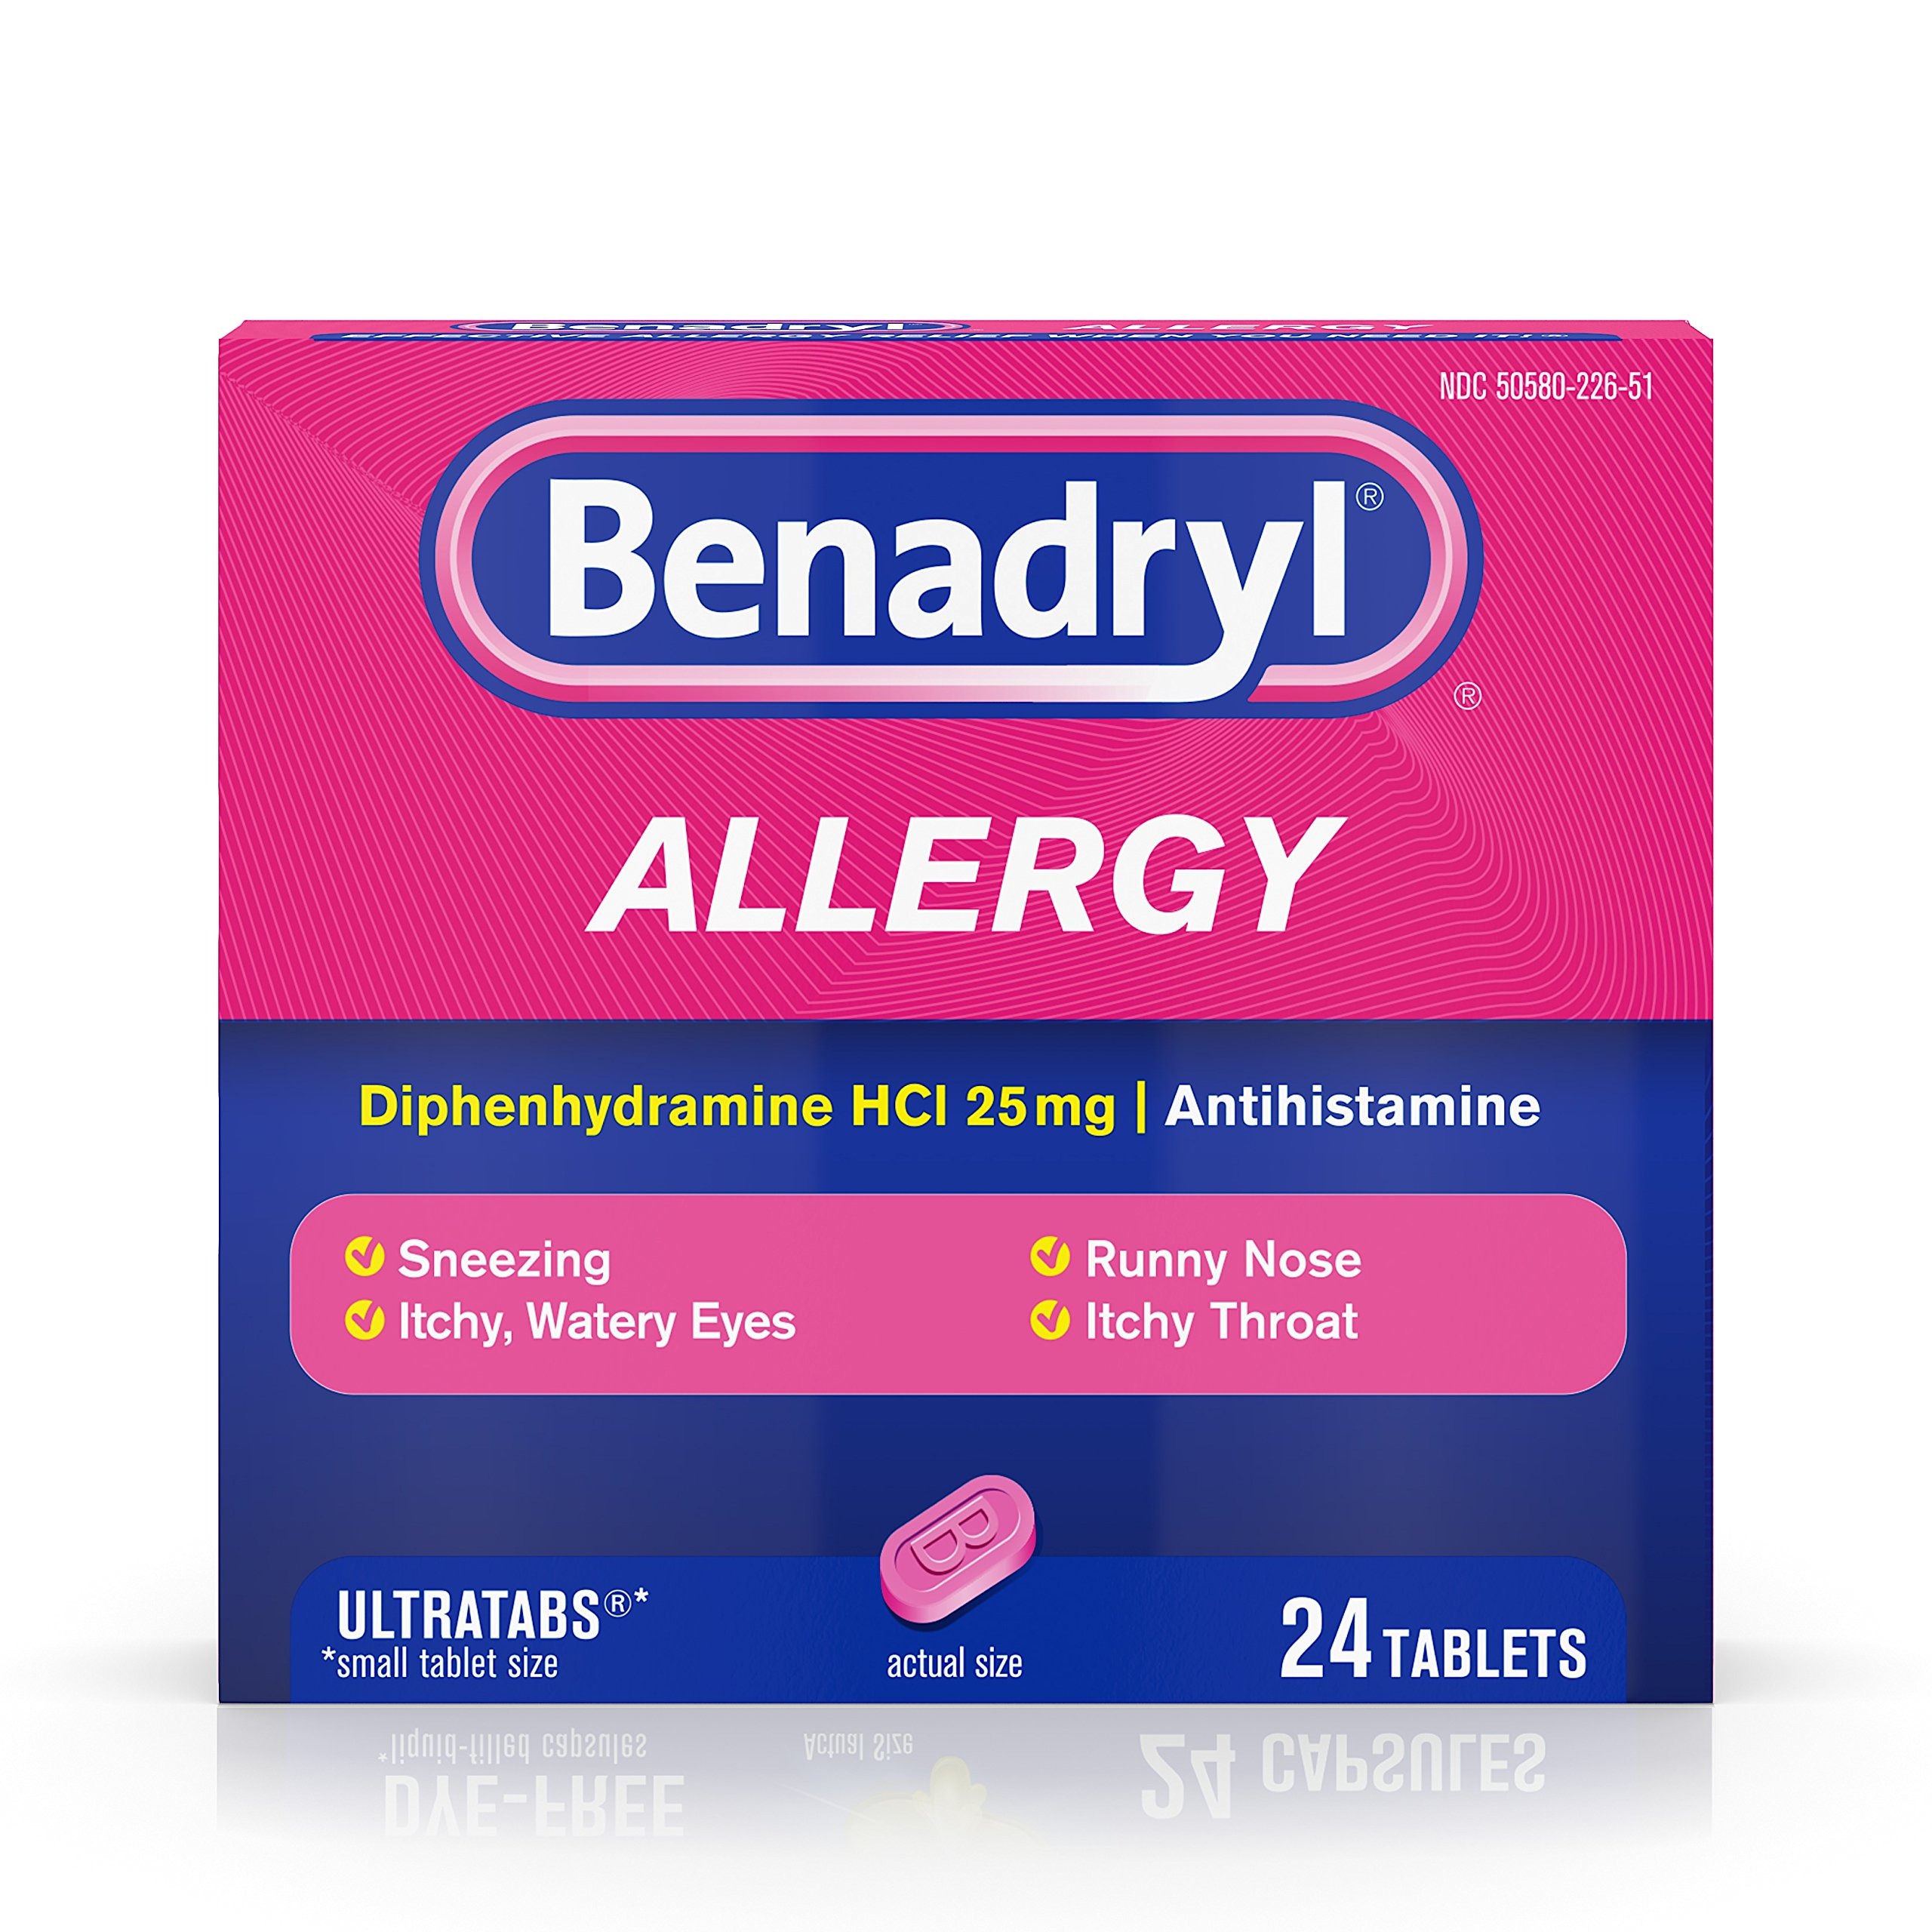
Item Name: Benadryl Allergy Ultra Tablets, 24 ct
Bullet Point 1: Allergy relief
Bullet Point 2: Ultra tab
Bullet Point 3: Leading brand
Product Description: Allergy Medications
Value: 24.0
Unit: ct

Price: 5.985